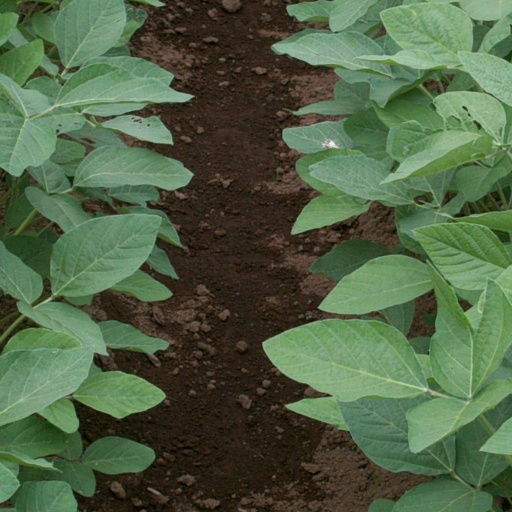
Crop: soybean